George Abbiss

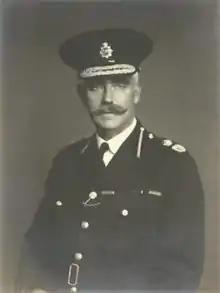
Abbiss in September 1942.

Sir George Abbiss (31 January 1884 – 6 October 1966) was a British police officer in the London Metropolitan Police.